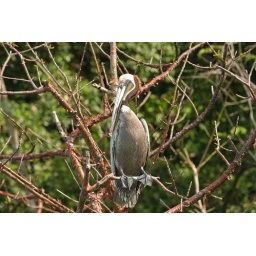
Taken from a boat off the coast near Playa Ventanas, Ojochal, Costa Rica.